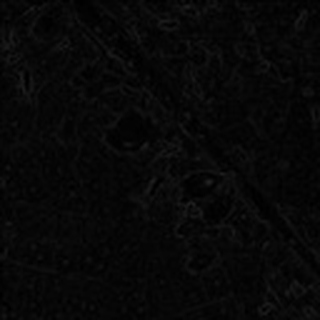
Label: cotton_aphids